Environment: real
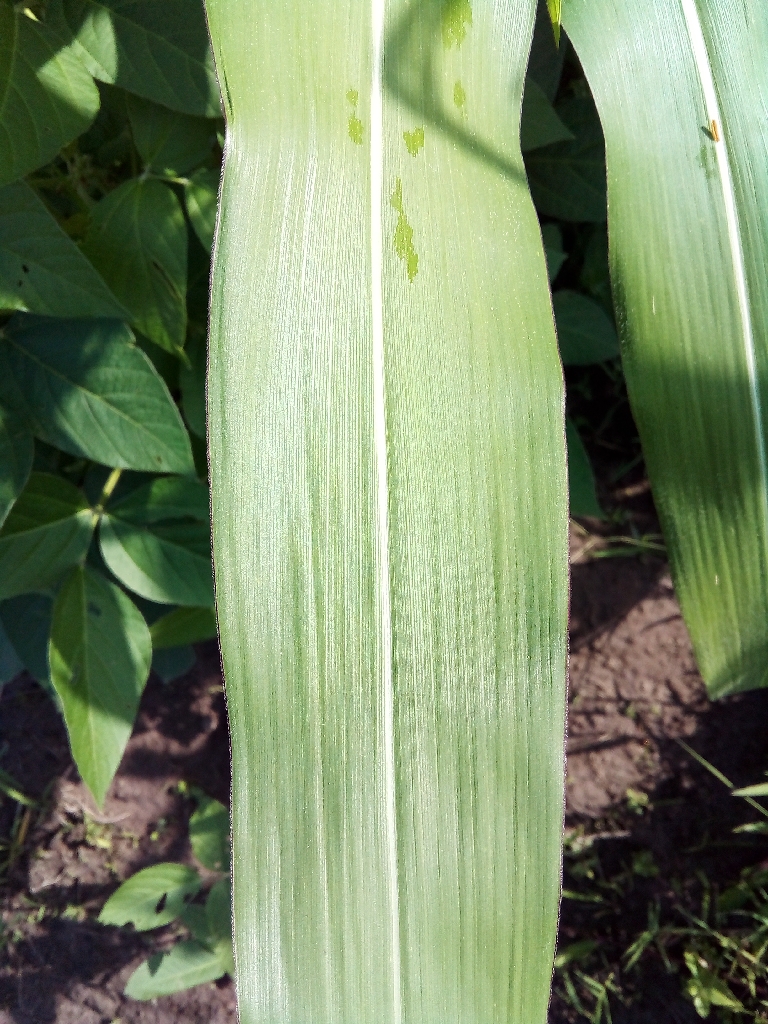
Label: healthy